Aglyptodactylus

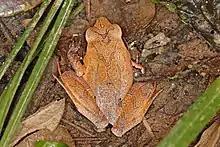
"A. australis", Andasibe-Mantadia National Park

Aglyptodactylus is a genus of frogs in the family Mantellidae. These frogs, sometimes known as the Madagascar jumping frogs, are endemic to Madagascar. Systematic revisions of the groups were published in 1998 and 2015. Six species are currently recognized.